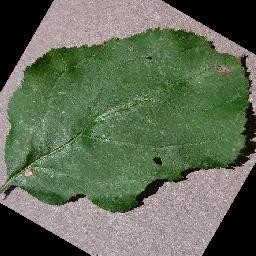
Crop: apple
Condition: black_rot